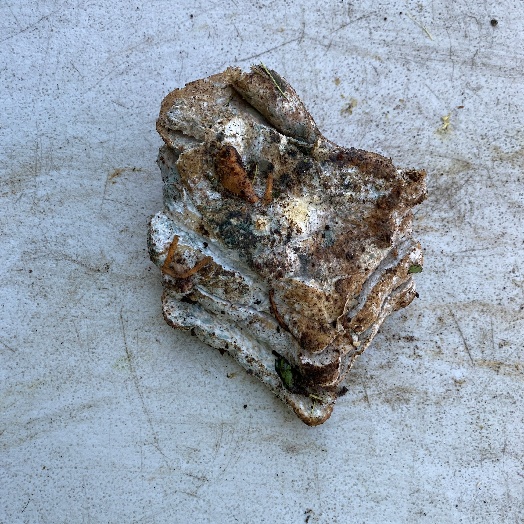
Label: generalcompost